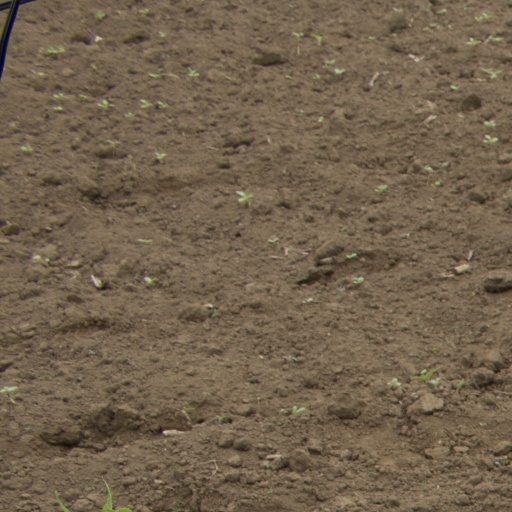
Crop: Jerusalem artichoke